Wellington Central Library

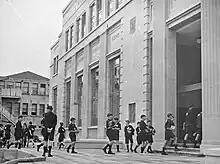
1940: Rongotai College boys carrying books from the old library into the new building.

Wellington's first Council-operated public library opened in April 1893 on the corner of Mercer and Wakefield Streets in a building designed by William Crichton, a prominent architect of the time. An earthquake in February 1893, after the building was completed but before it opened, caused cracking that was repaired. The top of the building's tower was removed after being damaged in another earthquake in 1897. By the mid-1930s the building was deemed too small, and there were concerns about safety in an earthquake such as the recent Napier earthquake, so planning for a new library began. The library closed in 1940 and the building was demolished in 1943.